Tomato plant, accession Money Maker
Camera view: tilt-top (135 deg); turntable rotation: 300 degrees
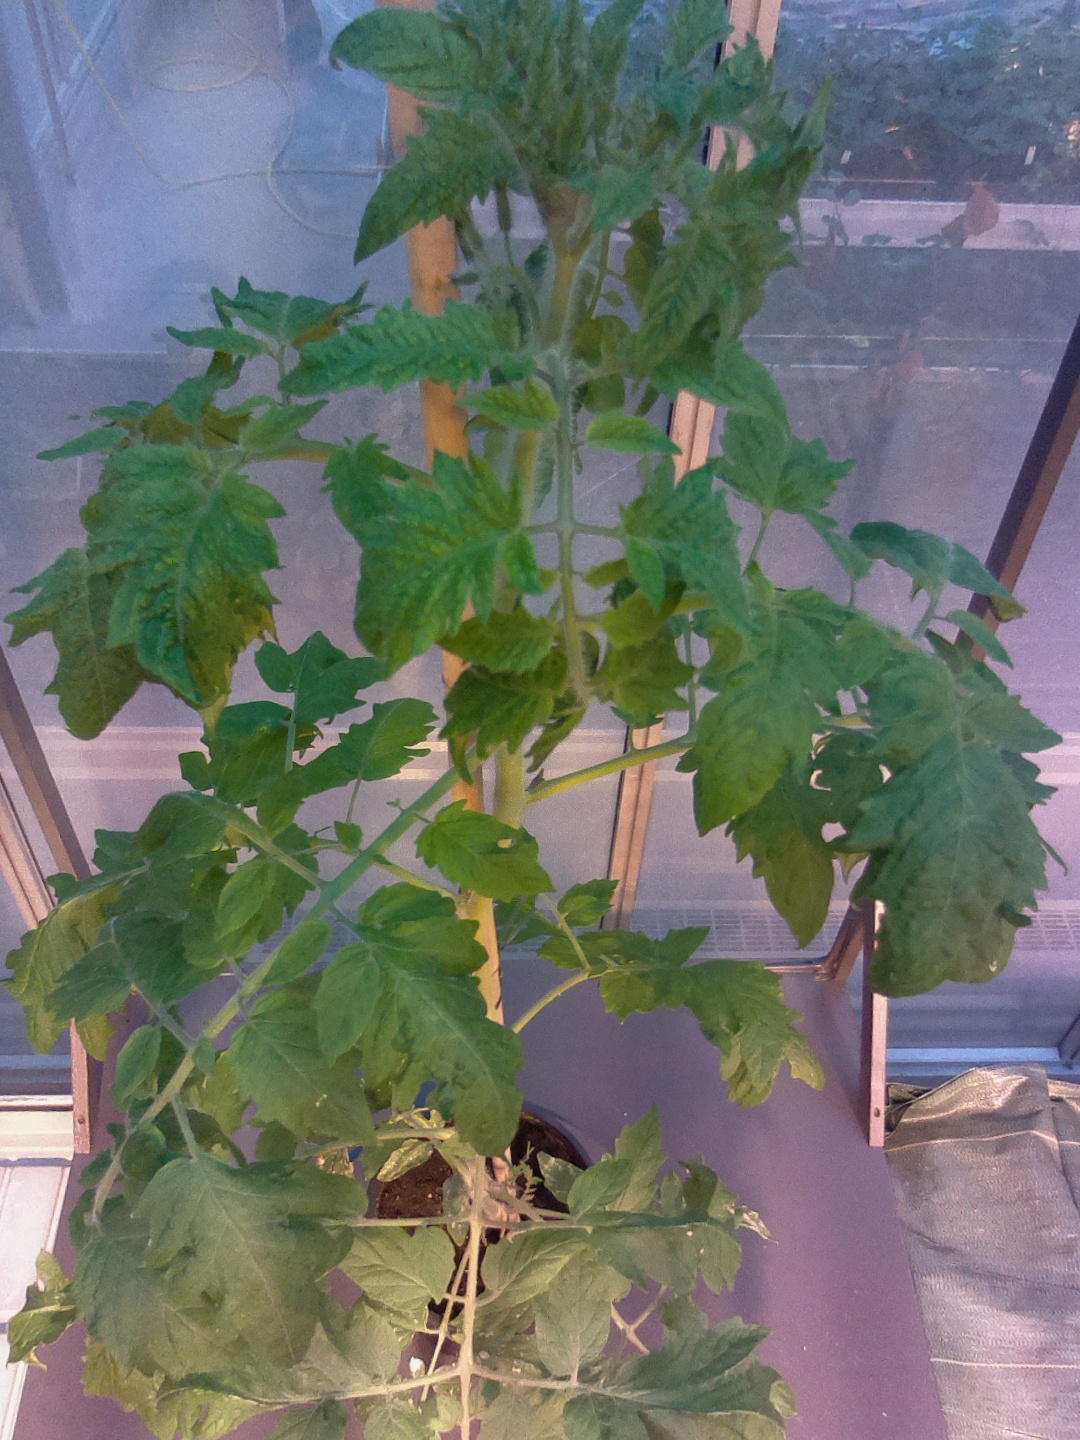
BBCH growth stage 55: 5 inflorescences visible